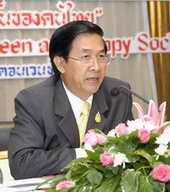
ศักดิ์สิทธิ์ ตรีเดช

| name = ศักดิ์สิทธิ์ ตรีเดช
| image = ศักดิ์สิทธิ์ ตรีเดช.jpg
| birth_place = อำเภอเชียงยืน จังหวัดมหาสารคาม
| death_date = 17 สิงหาคม พ.ศ. 2553 (อายุ 59 ปี)
| death_place = อำเภอนาหมื่น จังหวัดน่าน
| nationality = ไทย
| known_for = ปลัดกระทรวงทรัพยากรธรรมชาติฯ
| occupation = ข้าราชการพลเรือนสามัญ|ข้าราชการพลเรือน
| spouse = นางปิยธิดา ตรีเดช
| children = นายชาญวิทย์ ตรีเดชนายศักดา ตรีเดช
ศักดิ์สิทธิ์ ตรีเดช (13 ตุลาคม พ.ศ. 2493 - 17 สิงหาคม พ.ศ. 2553) อดีตปลัดกระทรวงทรัพยากรธรรมชาติและสิ่งแวดล้อม อดีตปลัดกระทรวงวิทยาศาสตร์และเทคโนโลยี (ประเทศไทย)|กระทรวงวิทยาศาสตร์และเทคโนโลยี
== ประวัติ ==
ศักดิ์สิทธิ์ ตรีเดช หรือ ดร.ศักดิ์สิทธิ์ ตรีเดช เกิดเมื่อวันที่ 13 ตุลาคม พ.ศ. 2493 ที่ตำบลเชียงยืน อำเภอเชียงยืน จังหวัดมหาสารคาม จบการศึกษามัธยมศึกษาตอนปลาย จากโรงเรียนอำนวยศิลป์ พระนคร จบปริญญาตรี วิทยาศาสตรบัณฑิต (สุขาภิบาล) รางวัลเหรียญทอง คณะสาธารณสุขศาสตร์ มหาวิทยาลัยมหิดล เมื่อปี พ.ศ. 2515 จากนั้นเข้าทำงานในบริษัทเอกชนเป็นเวลา 3 ปี ก่อนที่จะได้รับทุน ก.พ. ให้ไปต่อระดับปริญญาโท และปริญญาเอก ด้านการจัดการคุณภาพน้ำ มหาวิทยาลัยทูเลน ประเทศสหรัฐอเมริกา ในปี พ.ศ. 2523
สำหรับชีวิตครอบครัว ดร.ศักดิ์สิทธิ์ ตรีเดช สมรสกับนางปิยะธิดา ตรีเดช มีบุตรด้วยกัน 2 คน คือ นายชาญวิทย์ ตรีเดช ได้รับทุน ก.พ. กำลังศึกษาปริญญาเอก ด้านวิศวกรรมศาสตร์ ที่วิทยาลัยอิมพีเรียล ลอนดอน สหราชอาณาจักรอังกฤษ และนายศักดา ตรีเดช กำลังศึกษาต่อระดับปริญญาเอกด้านวิศวกรรมศาสตร์ ที่มหาวิทยาลัยบรูเนล สหราชอาณาจักรอังกฤษ
== การทำงาน ==
หลังจากจบปริญญาเอก ดร.ศักดิ์สิทธิ์ ตรีเดช กลับมารับราชการในตำแหน่งนักวิชาการสิ่งแวดล้อม ระดับ 4 สังกัดกองมาตรฐานคุณภาพสิ่งแวดล้อม และได้รับราชการเรื่อยมาจนก้าวหน้าเป็นผู้อำนวยการกอง เป็นรองเลขาธิการสำนักงานนโยบายและแผนทรัพยากรธรรมชาติและสิ่งแวดล้อม จนขึ้นสู่ตำแหน่งเลขาธิการสำนักงานนโยบายและแผนสิ่งแวดล้อม และอธิบดีกรมควบคุมมลพิษ
ต่อมามีการปฏิรูประบบราชการในปี พ.ศ. 2545 จัดตั้งกระทรวงทรัพยากรธรรมชาติและสิ่งแวดล้อม โดยแยกออกจากกระทรวงวิทยาศาสตร์ฯ ซึ่ง ดร.ศักดิ์สิทธิ์ ตรีเดช ได้รับแต่งตั้งให้เป็นรองปลัดกระทรวงวิทยาศาสตร์และเทคโนโลยี จนขึ้นเป็นปลัดกระทรวง และในปี พ.ศ. 2550 ดร.ศักดิ์สิทธิ์ ตรีเดช ได้รับการผลักดันจากนายเกษม สนิทวงศ์ ณ อยุธยา รัฐมนตรีว่าการกระทรวงทรัพยากรธรรมชาติและสิ่งแวดล้อม ให้ดำรงตำแหน่งปลัดกระทรวงทรัพยากรธรรมชาติฯ เนื่องจากเห็นว่าเป็นข้าราชการที่ทำงานในด้านนี้มาก่อน
=== การทำงานในตำแหน่งปลัดกระทรวงทรัพยากร ===
ดร.ศักดิ์สิทธิ์ ตรีเดช ได้รับการยอมรับในเรื่องผลงานมากมาย โดยเฉพาะเรื่องการวางแผนนโยบายยุทธศาสตร์ด้านสิ่งแวดล้อมและมลพิษ การผลักดัน พ.ร.บ.ส่งเสริมคุณภาพสิ่งแวดล้อม การจัดทำรายงานการวิเคราะห์ผลกระทบด้านสิ่งแวดล้อม (อีไอเอ) การผลักดันโครงการดาวเทียมธีออส ของกระทรวงวิทยาศาสตร์และเทคโนโลยี การแก้ปัญหาหมอกควันไฟป่า รวมทั้งสนับสนุนให้มีโครงการจัดตั้งป่าชุมชนรอบเขตป่าอนุรักษ์ เป็นต้น
ดร.ศักดิ์สิทธิ์ ตรีเดช เป็นหนึ่งในคณะที่ร่วมเดินทางไปประชุมเรื่องเขาพระวิหารที่ประเทศบราซิล กับนายสุวิทย์ คุณกิตติ รัฐมนตรีว่าการกระทรวงทรัพยากรธรรมชาติและสิ่งแวดล้อม ซึ่ง ดร.ศักดิ์สิทธิ์ ตรีเดช ได้รับการชื่นชมว่ามีความรอบรู้เกี่ยวกับเรื่องข้อมูลเป็นอย่างมาก ด้วยความสามารถ และเป็นข้าราชการที่มีประวัติดีมาโดยตลอด ทำให้มีการเตรียมเสนอชื่อ ดร.ศักดิ์สิทธิ์ ตรีเดช เป็นบุคคลดีเด่นของชาติ ในสาขาอนุรักษ์ทรัพยากรธรรมชาติและสิ่งแวดล้อม ประจำปี 2553 ศักดิ์สิทธิ์ ตรีเดช ปลัดกระทรวงทรัพย์ฯ
== การเสียชีวิต ==
ดร.ศักดิ์สิทธิ์ เสียชีวิตด้วยอุบัติเหตุเฮลิคอปเตอร์ตก บริเวณอำเภอนาหมื่น จังหวัดน่าน ระหว่างเดินทางไปตรวจราชการที่อำเภอบ่อเกลือ จังหวัดน่าน เมื่อวันที่ 17 สิงหาคม พ.ศ. 2553 โดยตั้งศพบำเพ็ญกุศลที่ วัดพระศรีมหาธาตุวรมหาวิหาร เขตบางเขน กรุงเทพมหานคร และได้รับพระมหากรุณาธิคุณจากสมเด็จพระกนิษฐาธิราชเจ้า กรมสมเด็จพระเทพรัตนราชสุดาฯ สยามบรมราชกุมารี เสด็จพระราชดำเนินไปพระราชทานเพลิงศพ เมื่อวันที่ 29 สิงหาคม พ.ศ. 2553 กำหนดการสวดพระอภิธรรม และพระราชทานเพลิงศพ (จากสำนักบริหารงานกลาง ทส 0901.201/ว6644 ลว.25 ส.ค. 53)
== เครื่องราชอิสริยาภรณ์ ==
ราชกิจจานุเบกษา, ประกาศสำนักนายกรัฐมนตรี เรื่อง พระราชทานเครื่องราชอิสริยาภรณ์อันเป็นที่เชิดชูยิ่งช้างเผือกและเครื่องราชอิสริยาภรณ์อันมีเกียรติยศยิ่งมงกุฎไทย , เล่ม ๑๒๒ ตอนที่ ๒๑ ข หน้า ๔, ๓ ธันวาคม ๒๕๔๘
ราชกิจจานุเบกษา, ประกาศสำนักนายกรัฐมนตรี เรื่อง พระราชทานเครื่องราชอิสริยาภรณ์อันเป็นที่เชิดชูยิ่งช้างเผือกและเครื่องราชอิสริยาภรณ์อันมีเกียรติยศยิ่งมงกุฎไทย, เล่ม ๑๑๗ ตอนที่ ๒๕ ข หน้า ๑๗, ๑ ธันวาคม ๒๕๔๓
ราชกิจจานุเบกษา, ประกาศสำนักนายกรัฐมนตรี เรื่อง พระราชทานเหรียญจักรมาลาและเหรียญจักรพรรดิมาลา, เล่ม ๑๒๓ ตอนที่ ๑๔ ข หน้า ๑๙, ๒๗ มิถุนายน ๒๕๔๙
== อ้างอิง ==
หมวดหมู่:บุคคลจากจังหวัดมหาสารคาม
หมวดหมู่:นักวิชาการชาวไทย
หมวดหมู่:นักอนุรักษ์ธรรมชาติ
หมวดหมู่:ข้าราชการพลเรือนชาวไทย
หมวดหมู่:สมาชิกสภานิติบัญญัติแห่งชาติ
หมวดหมู่:บุคคลจากคณะสาธารณสุขศาสตร์ มหาวิทยาลัยมหิดล
หมวดหมู่:ผู้ได้รับเครื่องราชอิสริยาภรณ์ ม.ป.ช.
หมวดหมู่:ผู้ได้รับเครื่องราชอิสริยาภรณ์ ม.ว.ม.
หมวดหมู่:ผู้ได้รับเหรียญจักรพรรดิมาลา
หมวดหมู่:ปลัดกระทรวงทรัพยากรธรรมชาติและสิ่งแวดล้อมไทย
หมวดหมู่:ปลัดกระทรวงวิทยาศาสตร์และเทคโนโลยีไทย